Jean-Louis Martinoty

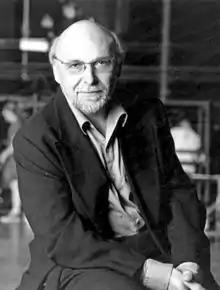

Jean-Louis Martinoty (20 January 1946 in Étampes – 27 January 2016 in Neuilly-sur-Seine) was a French writer and an opera director. Renowned for his stagings of baroque operas in the eighties, he was also General Administrator of the Paris Opera (1986–1989).